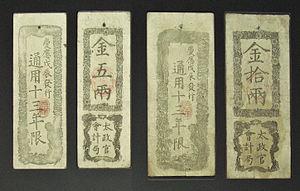
L'histoire de la monnaie au Japon commence avec le premier système monétaire formel qu'est le Kōchōsen, « monnaie impériale », illustré par l'adoption du premier type de pièce officielle du Japon, le wadōkaichin. Elle est frappée pour la première fois en 708 sur ordre de l'impératrice Gemmei, 43ᵉ empereur du Japon. Wadōkaichin est la lecture des quatre caractères gravés sur la pièce et passe pour être composés du nom de l'ère Wadō qui peut alternativement signifier « bonheur », et kaichin qui aurait un rapport avec « monnaie ». Cette monnaie est inspirée par la monnaie Tang appelée kaigentsūhō, émise pour la première fois à Chang'an en 621. Le wadōkaichin possède les mêmes spécifications que la pièce chinoise, avec un diamètre de 2,4 cm et un poids de 3,75 g.